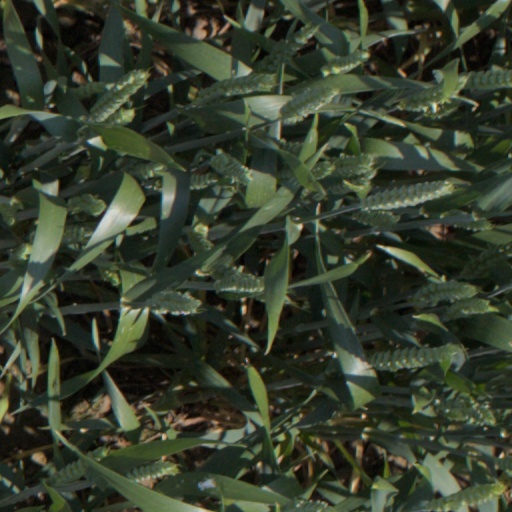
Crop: wheat